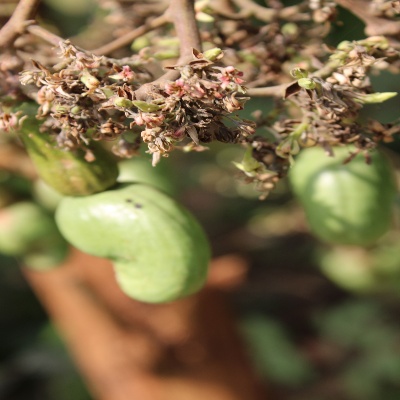
Crop: Cashew
Condition: healthy